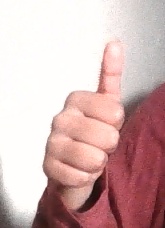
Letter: aleff